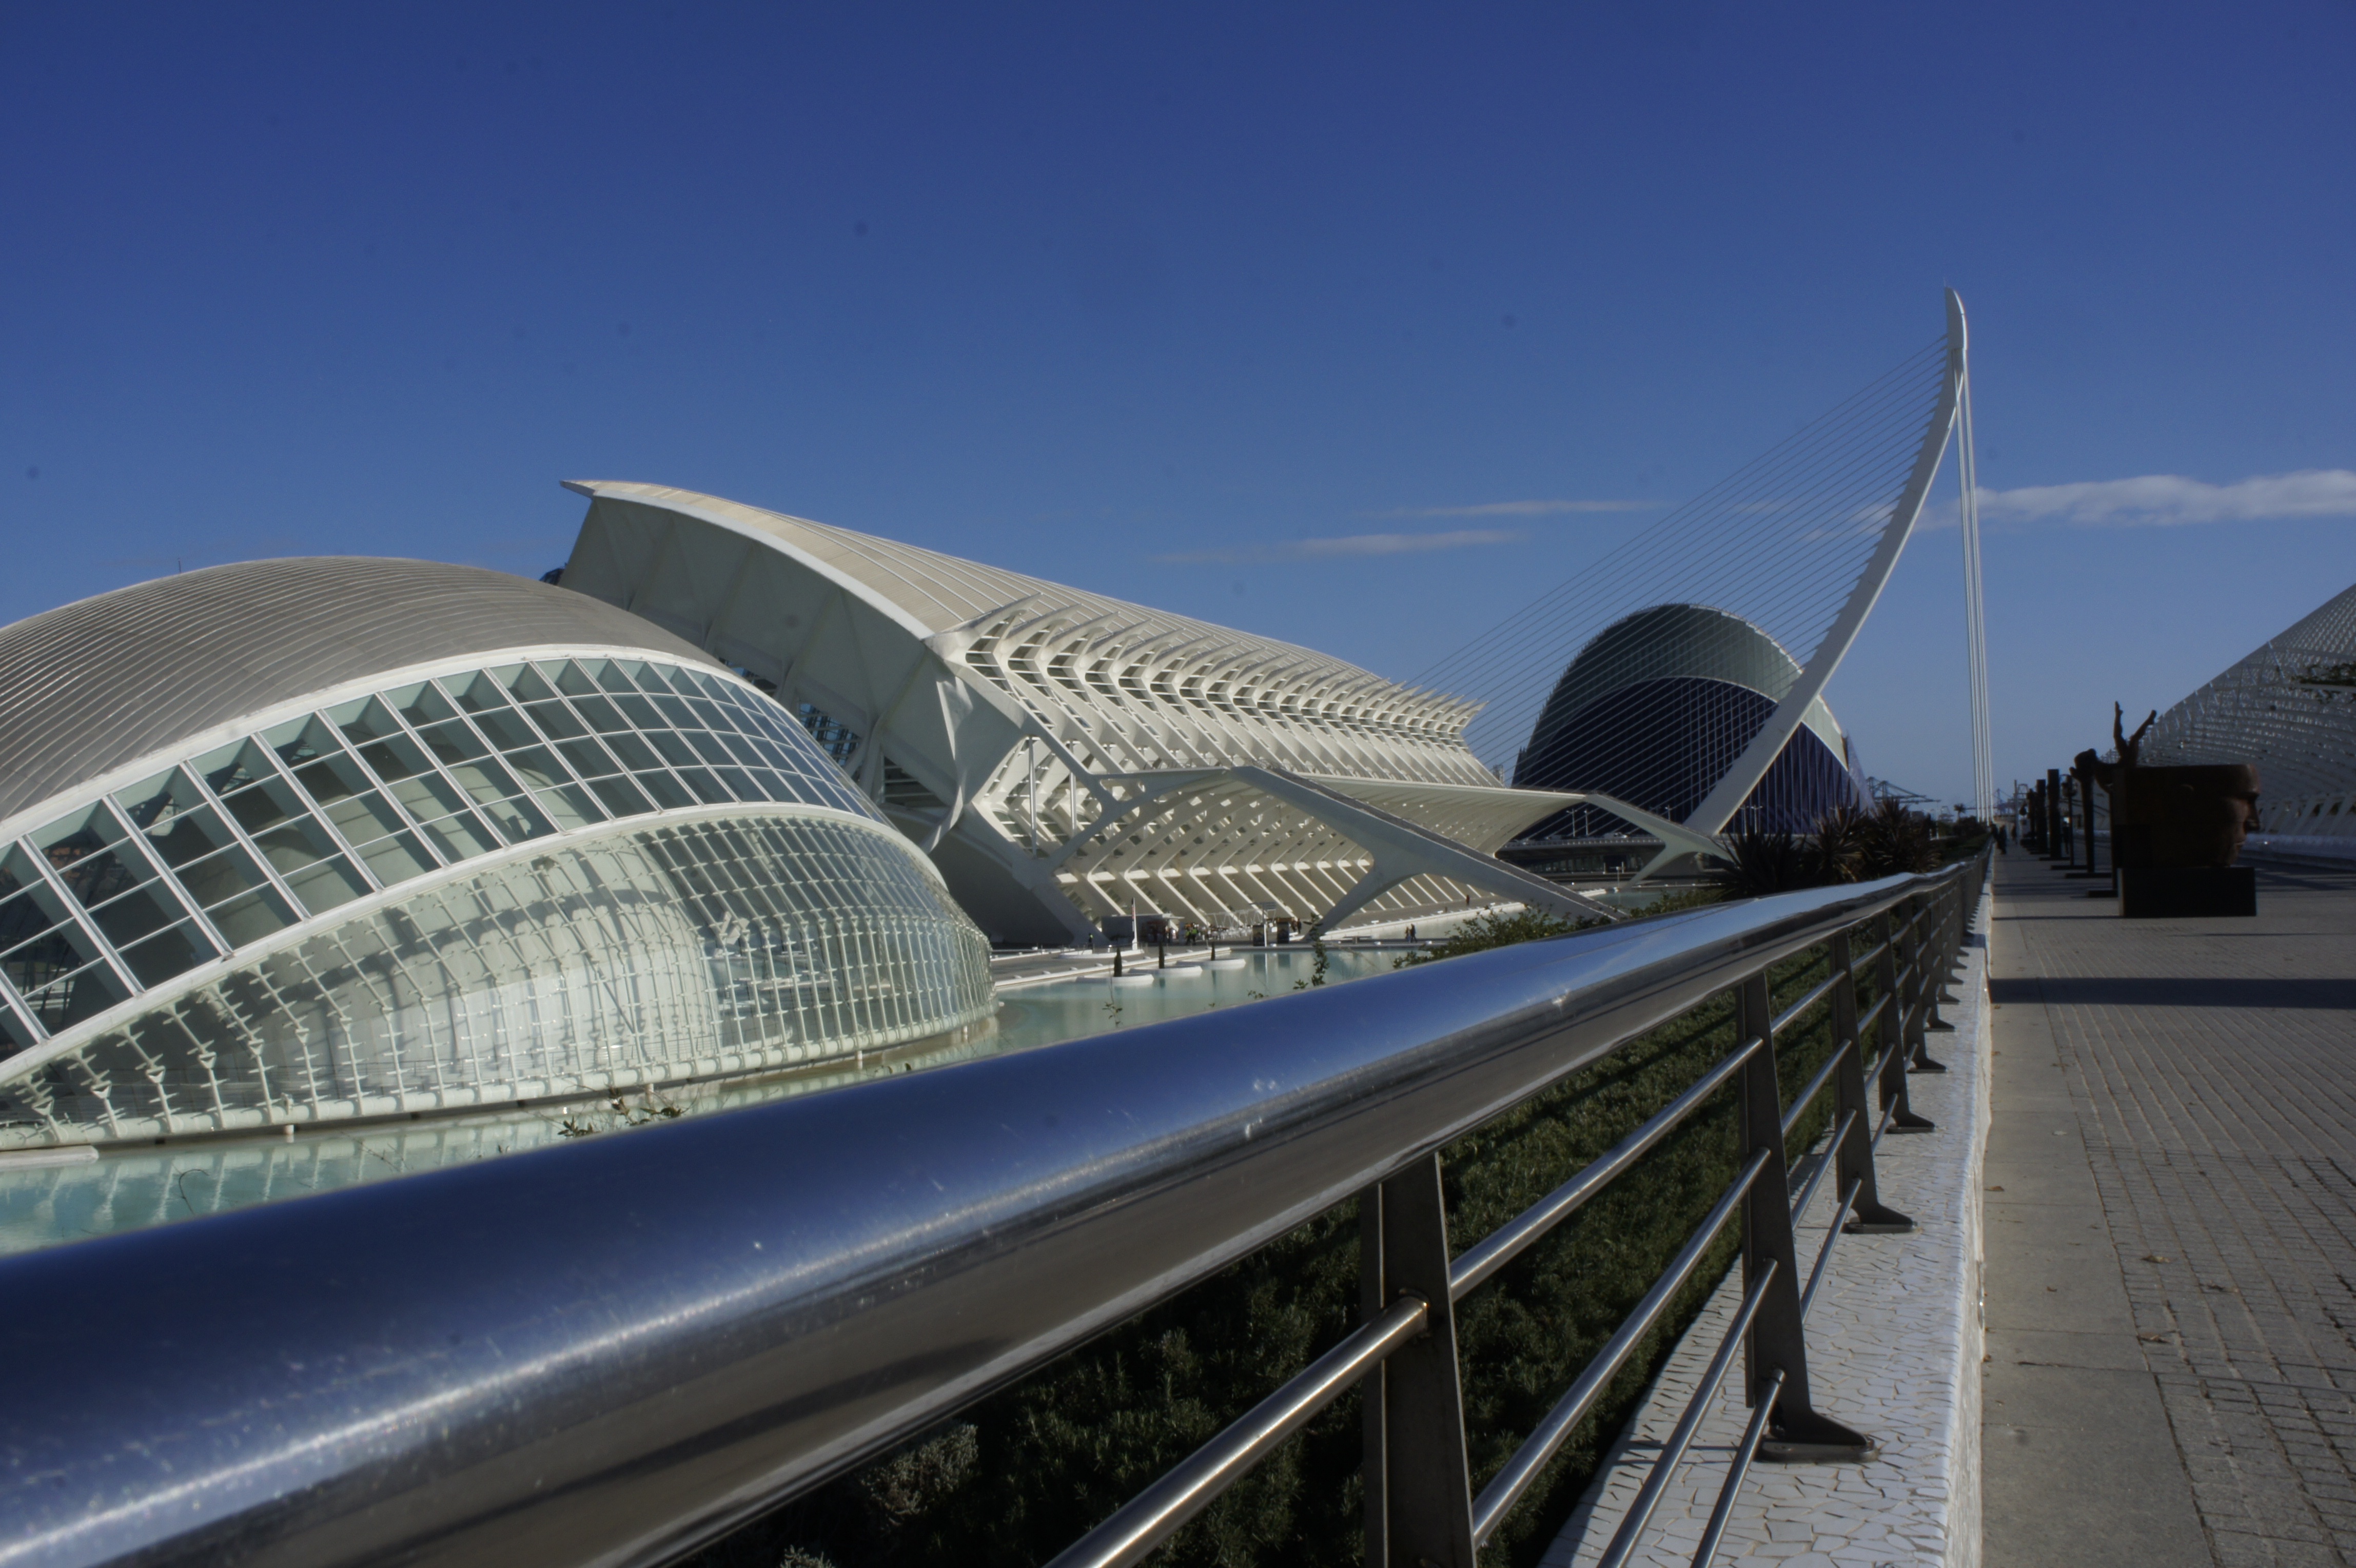
architecture, skyscraper, landmark, modern, stadium, buildings, valencia, hemisf ric, oceanografic, turia river, city arts and sciences